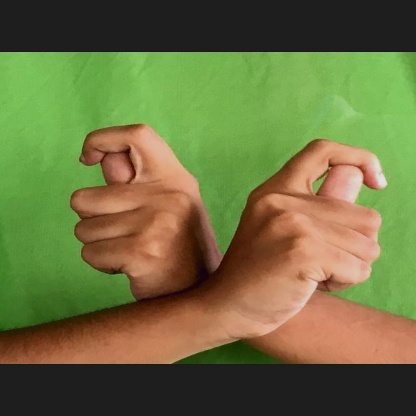
Mudra: Berunda